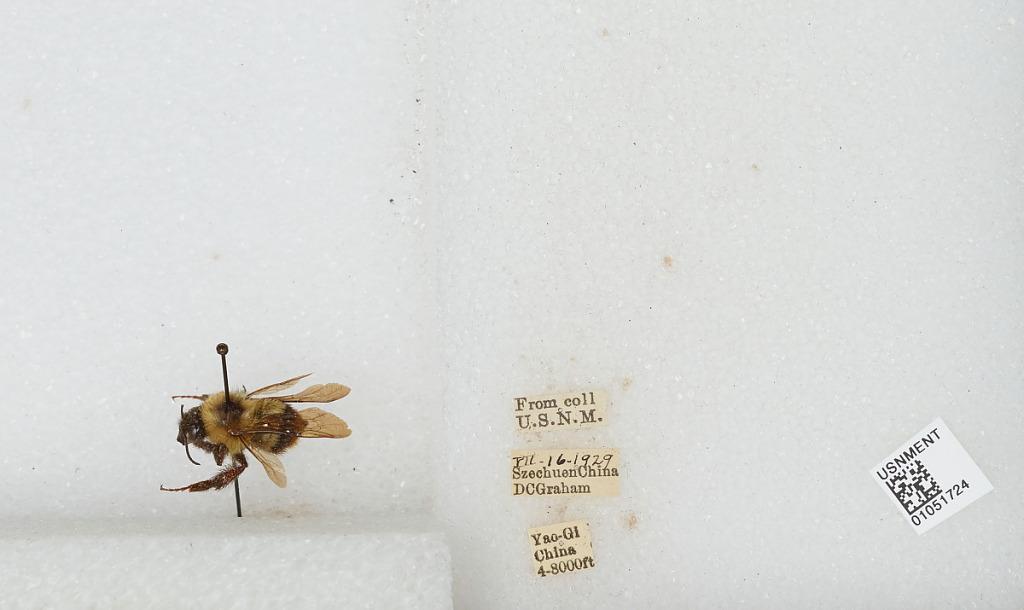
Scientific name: Bombus sp.
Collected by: D. Graham
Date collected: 1929-7-16
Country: China
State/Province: Sichuan
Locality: Yao-Gi